History of St Albans

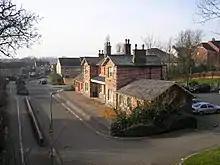
The Old London Road Station, closed 1951

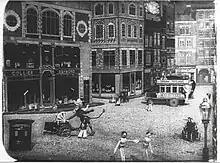
Arthur Melbourne-Cooper's "A Dream of Toyland", produced in St Albans in 1907

There were three railway stations in the town, two of which are still active: and . The first, St Albans Abbey, was opened by the London and North Western Railway on 5 May 1858 as the terminus of the Abbey Line, a branch line from . This was followed by the Midland Railway Company's station, now known as St Albans City, which opened on 1 October 1868 on the main line from Bedford to London. There was also a third railway station in the city centre, , which was opened on 16 October 1865 by the Great Northern Railway on its Hatfield and St Albans branch. This branch line closed to passengers in 1951.